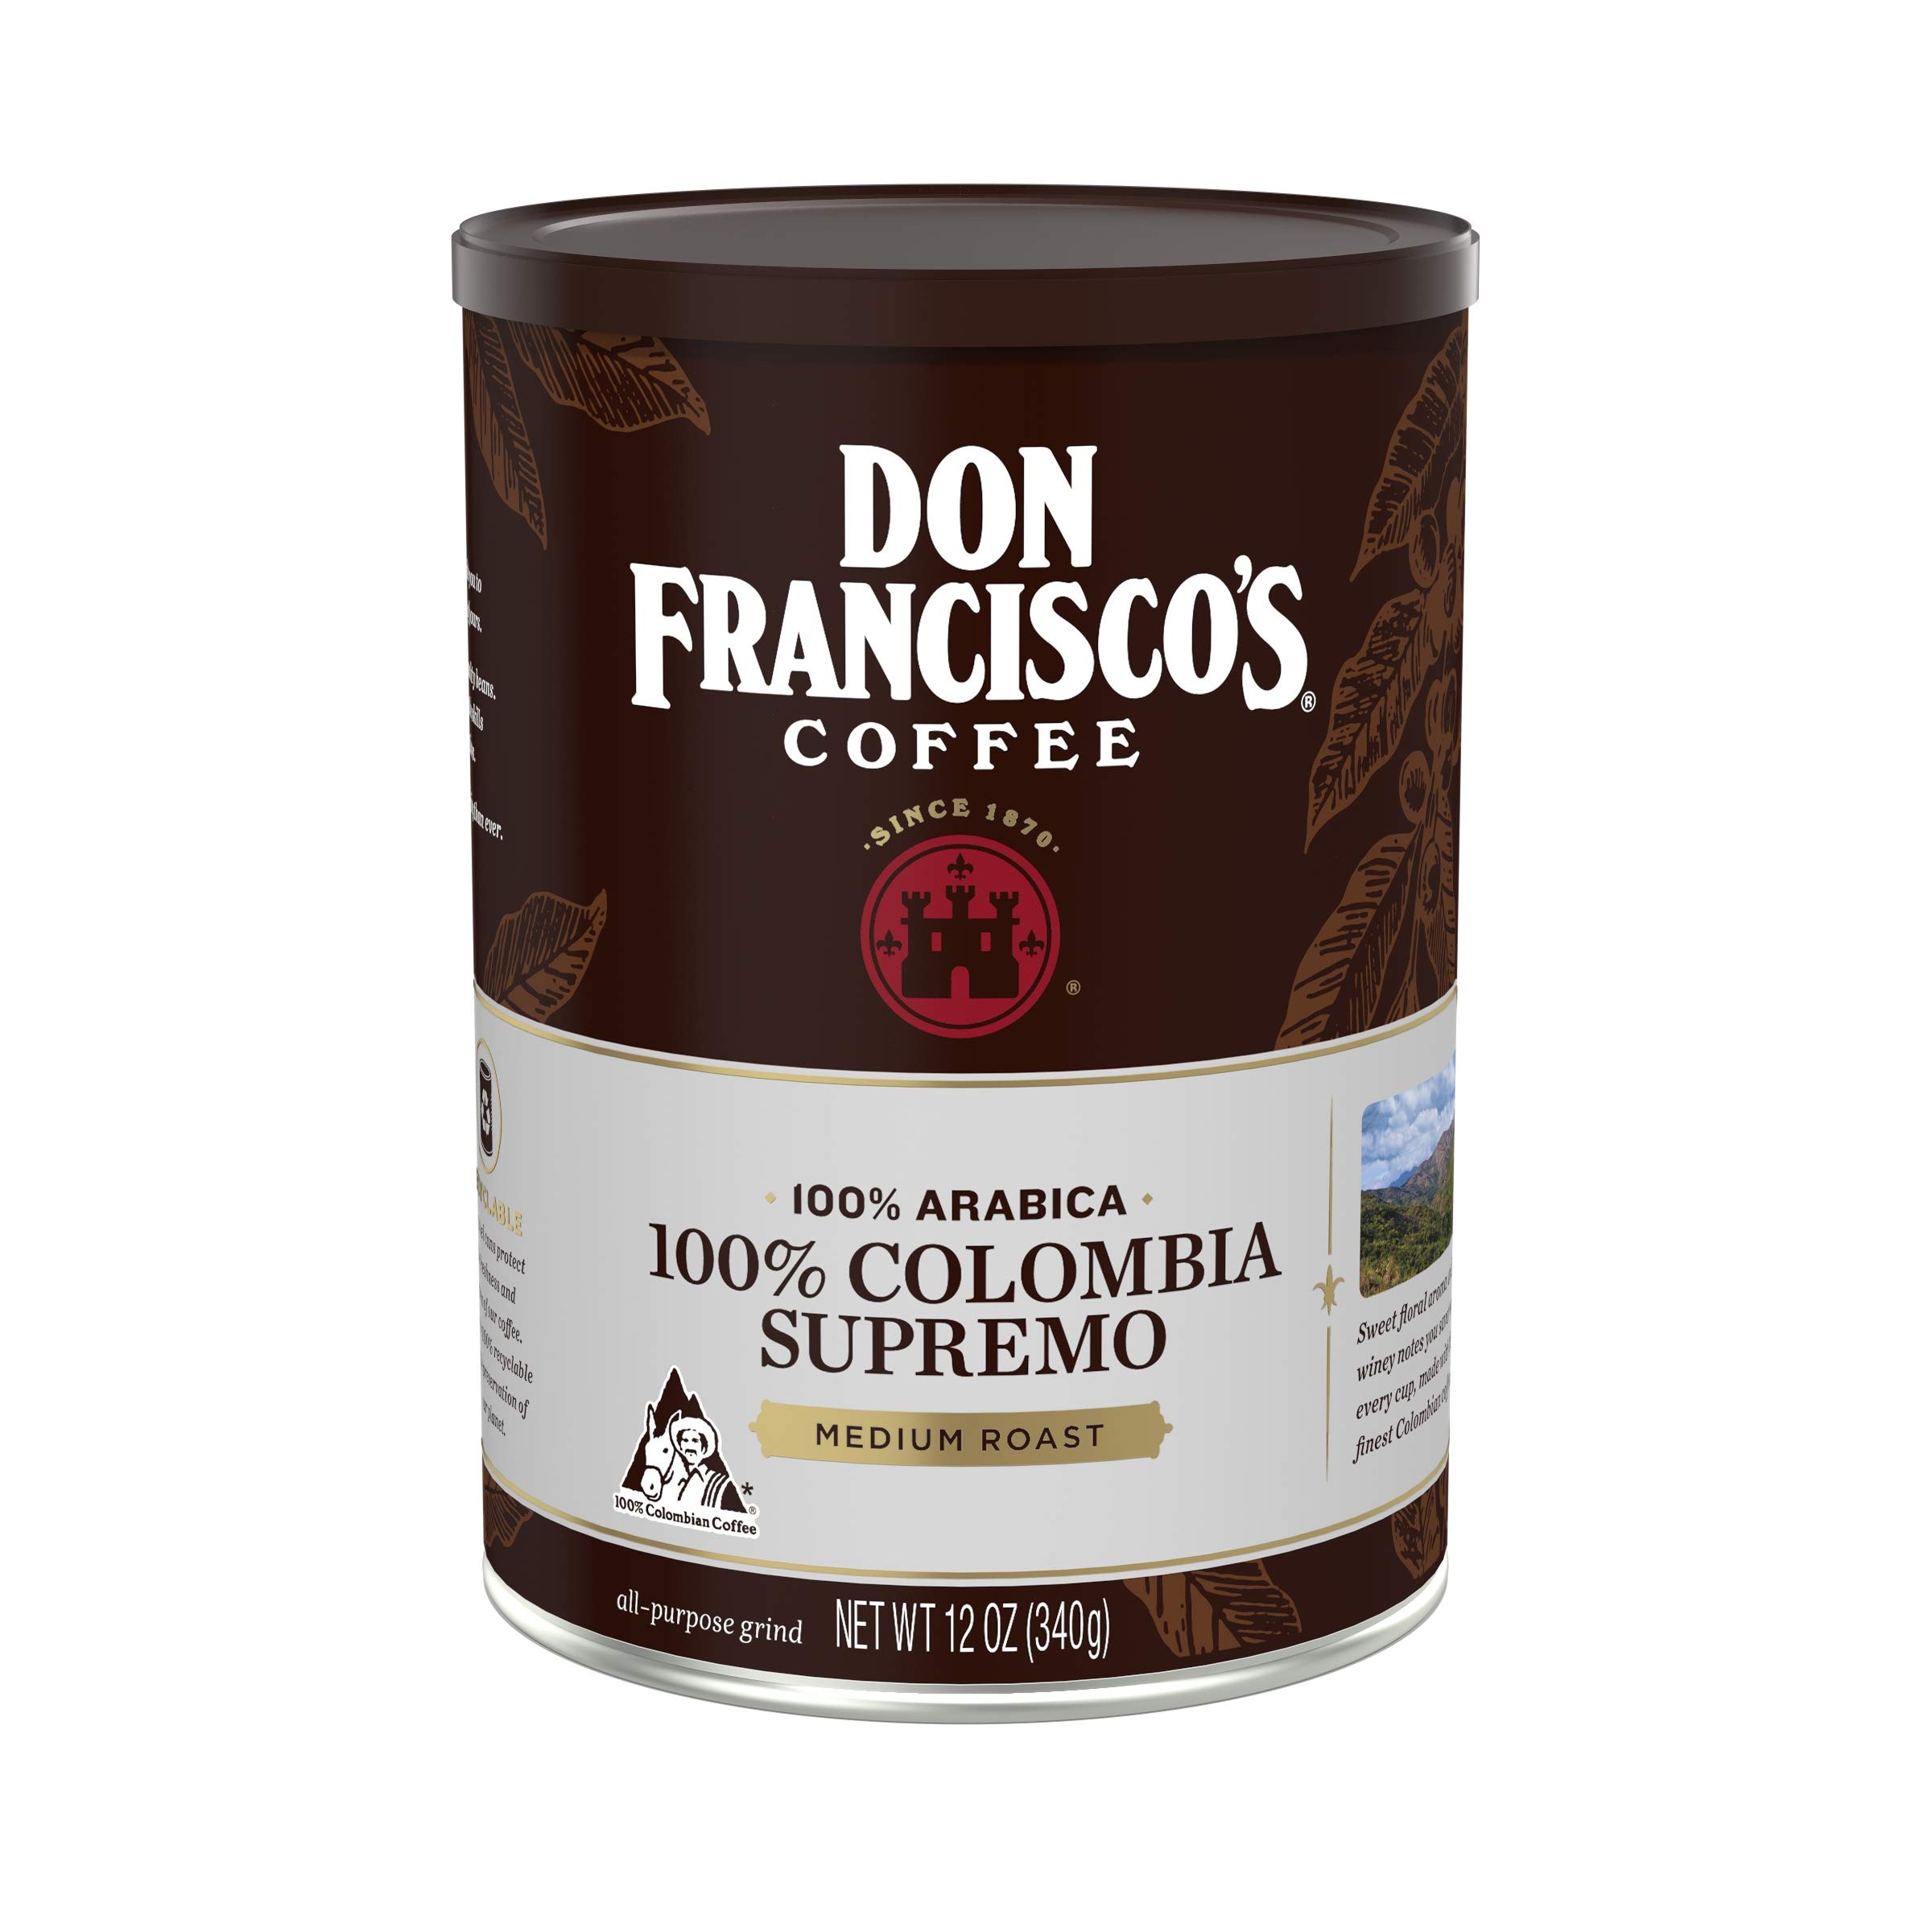
Item Name: Don Francisco's 100% Colombia Supremo Ground Coffee, Medium Roast, 100% Arabica (12 Ounce Can)
Bullet Point 1: WITH A SWEET FLORAL AROMA AND WINEY NOTES you savor with every cup, made with the finest Colombian coffees.
Bullet Point 2: WE ARE COMMITTED TO PROVIDING PREMIUM COFFEE with a greener coffee footprint through sustainable practices
Bullet Point 3: OUR DIRECT IMPACT INITIATIVE influences every business decision we make so that we can preserve natural resources and our environment for future generations of our family and yours.
Bullet Point 4: NEARLY 150 YEARS EXPERTISE IN COFFEE: With nearly 150 years’ experience in sourcing, blending and roasting coffee, you can be sure that you will get a consistently rich and satisfying coffee.
Bullet Point 5: BLENDED, ROASTED and packed in the U.S.A.
Value: 12.0
Unit: Ounce

Price: 6.99